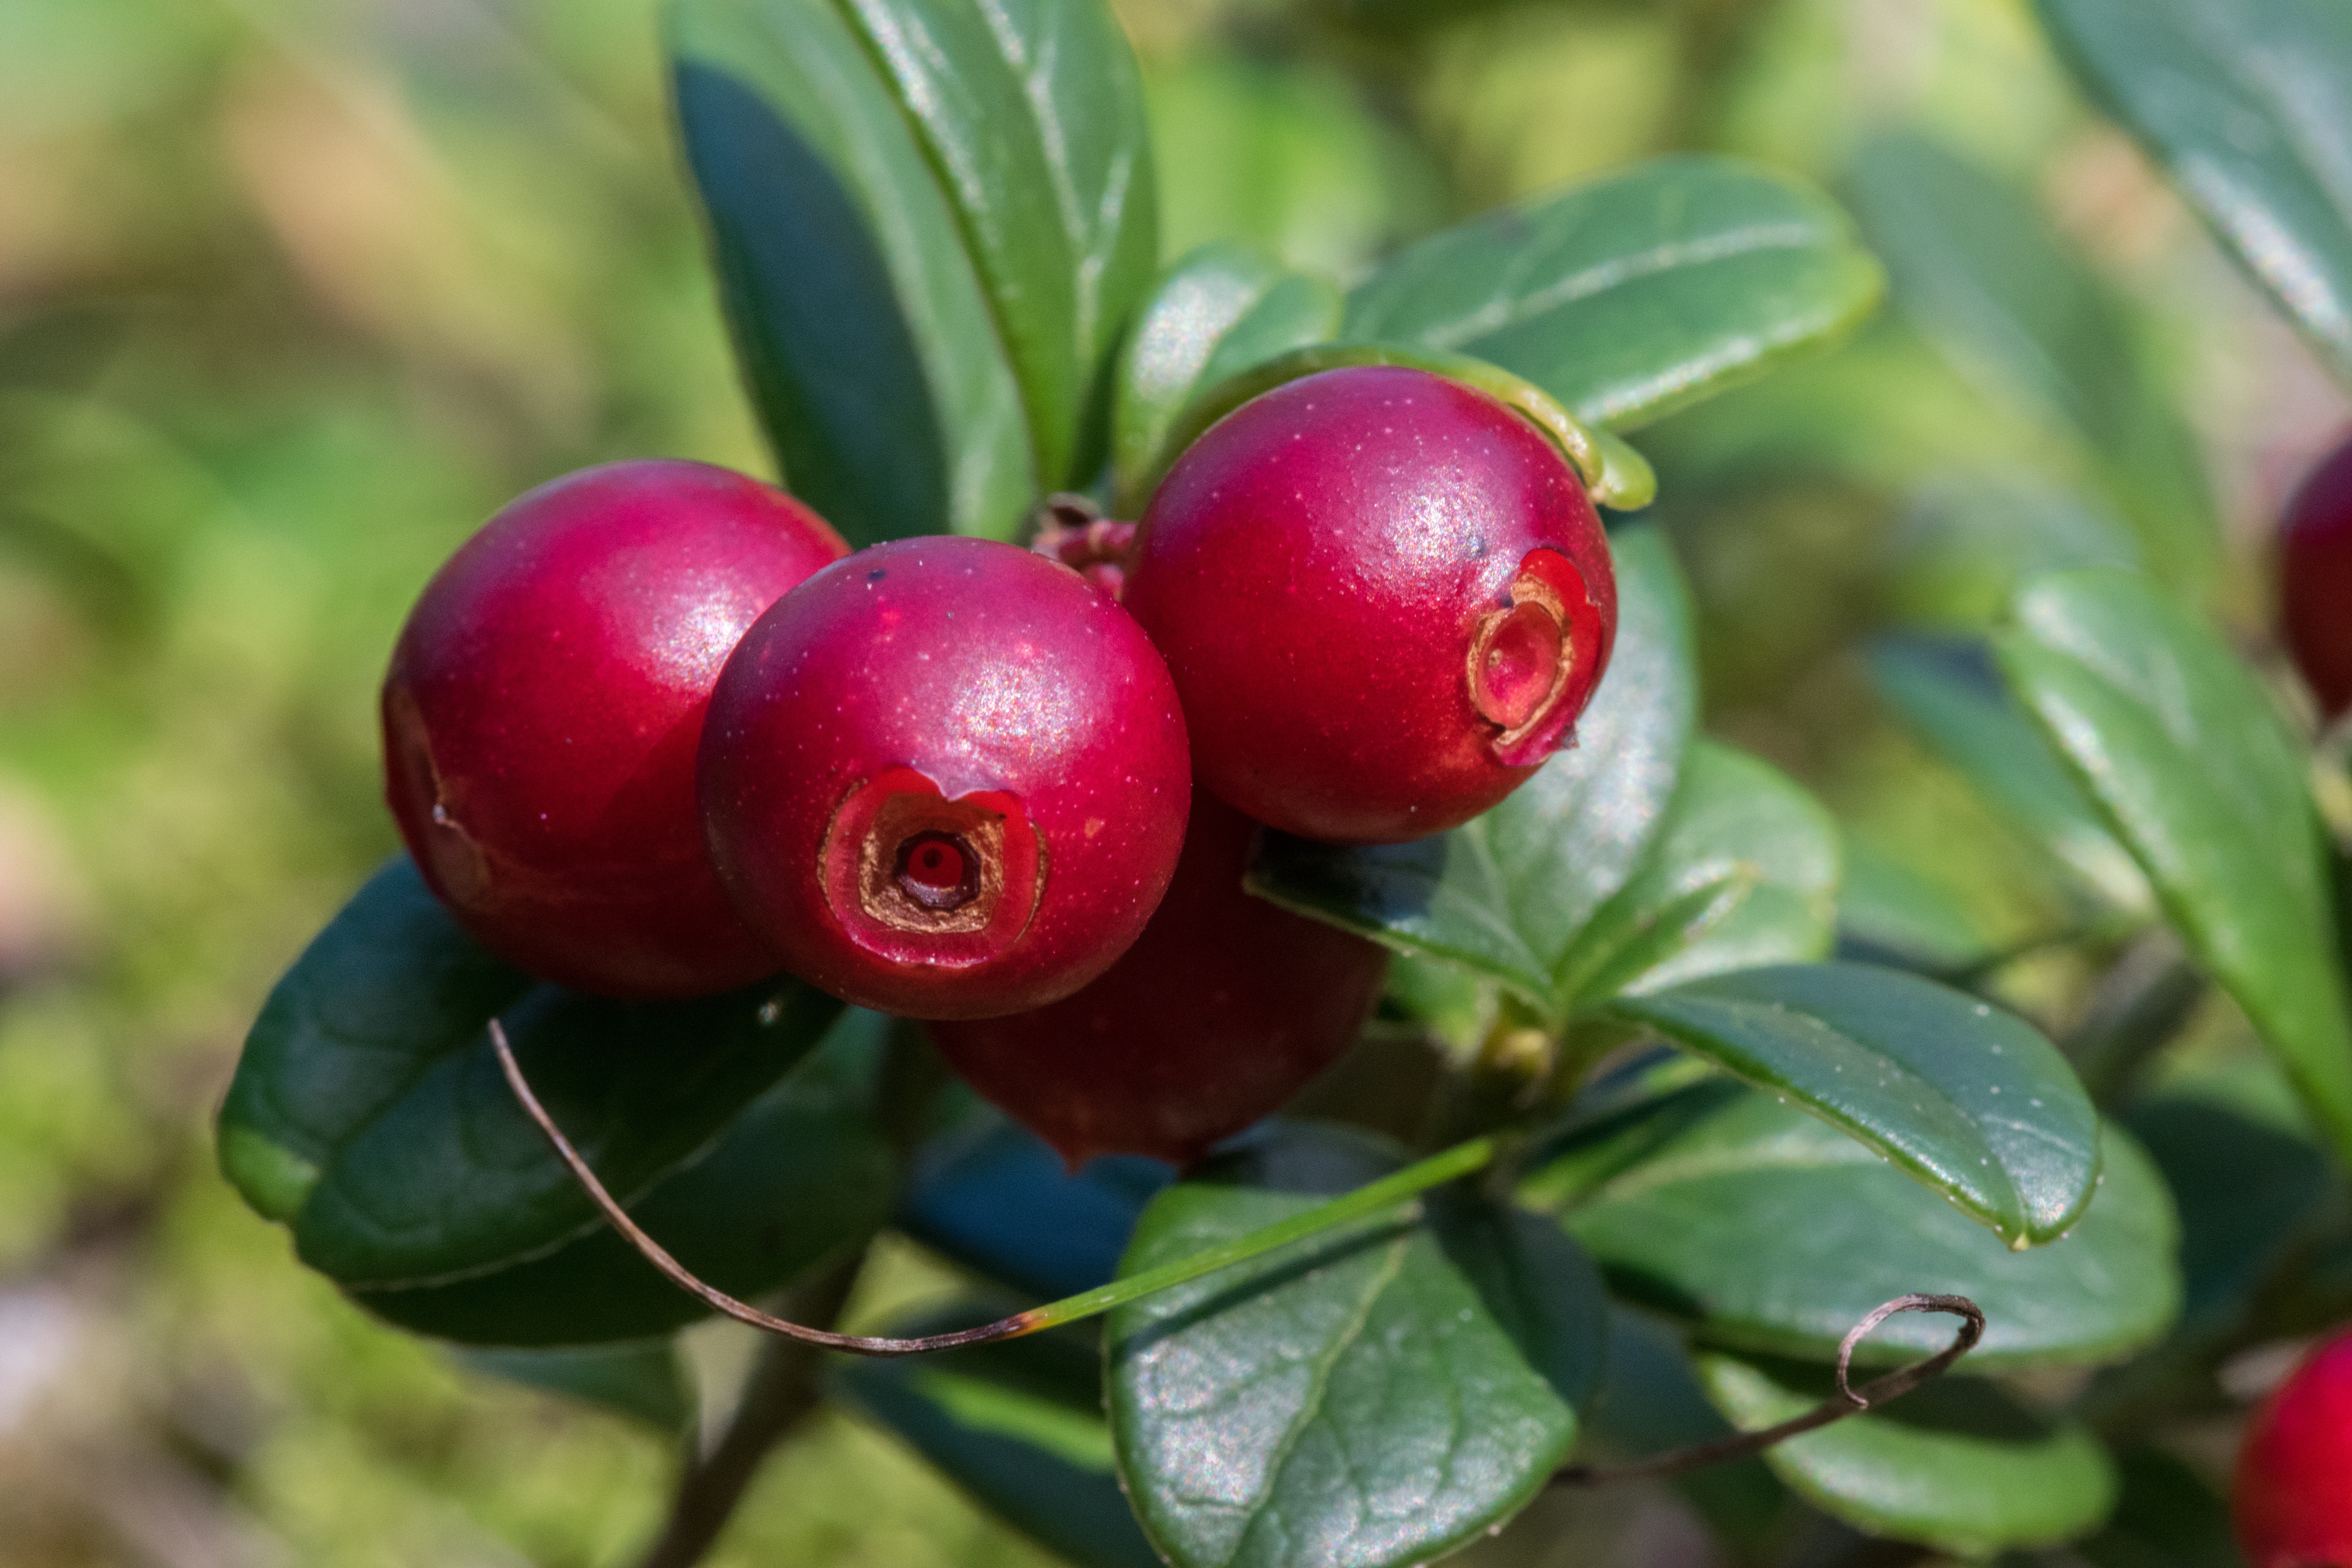
tree, nature, branch, plant, fruit, berry, flower, food, red, produce, evergreen, autumn, flora, shrub, flowering plant, rose family, acerola, malpighia, cowberry, lingonberry, bilberry, woody plant, land plant, arctostaphylos uva ursi